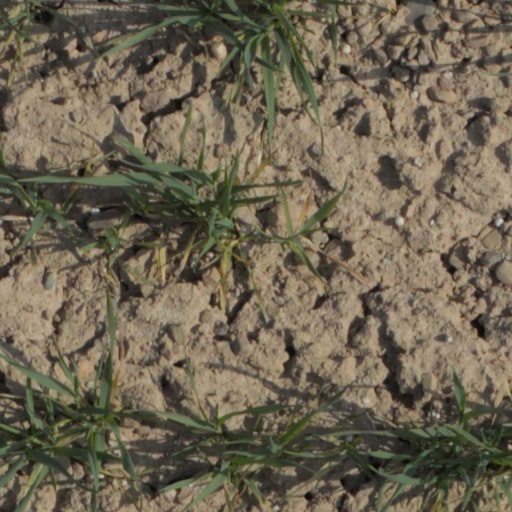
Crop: wheat